Ordnance QF 25-pounder

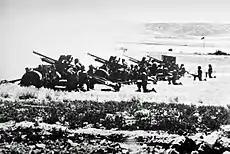
Jordanian gunners firing 25-pounder field guns at Karameh, 1968

The Lebanese Army aligned twenty-one QF Mk III 25-Pounders on its inventory in 1975, with most of them being subsequently seized by the Tigers Militia and the Kataeb Regulatory Forces (KRF) militia in February 1976 and passed on to its successor, the Lebanese Forces in 1980, who employed them during the Lebanese Civil War.